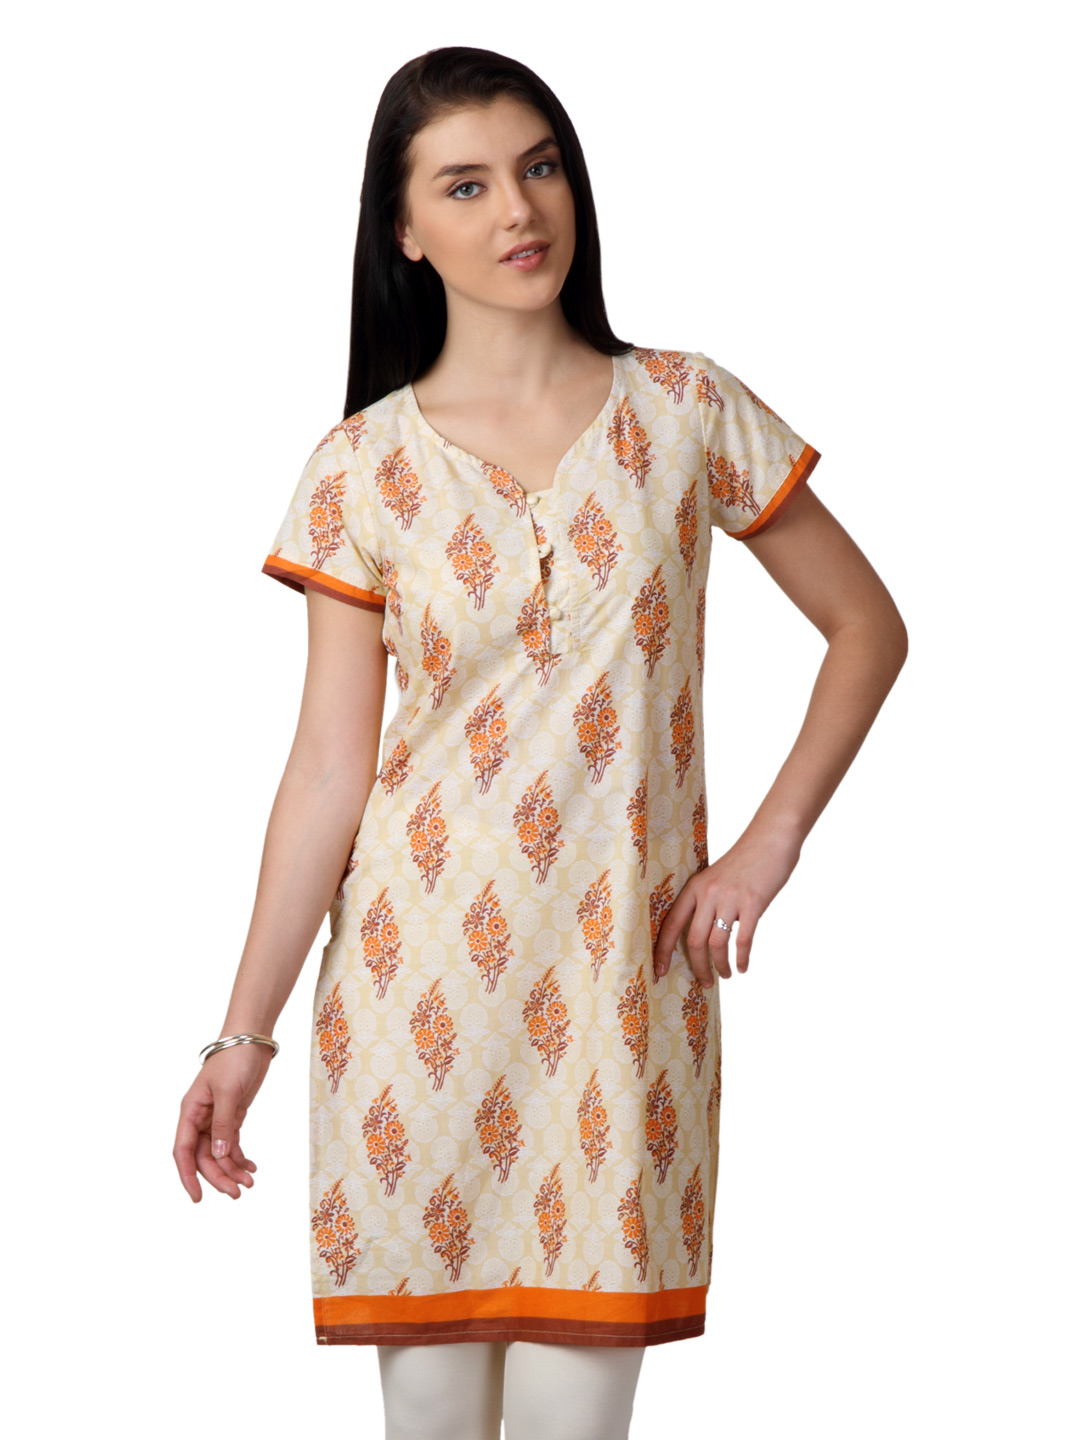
Vishudh Women Beige Printed Kurta
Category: Apparel / Topwear / Kurtas
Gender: Women
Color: Beige
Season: Summer 2012
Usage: Ethnic